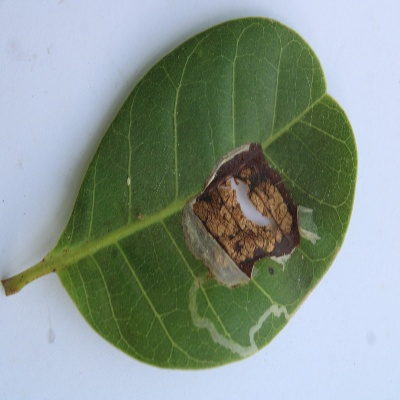
Crop: Cashew
Condition: leaf miner